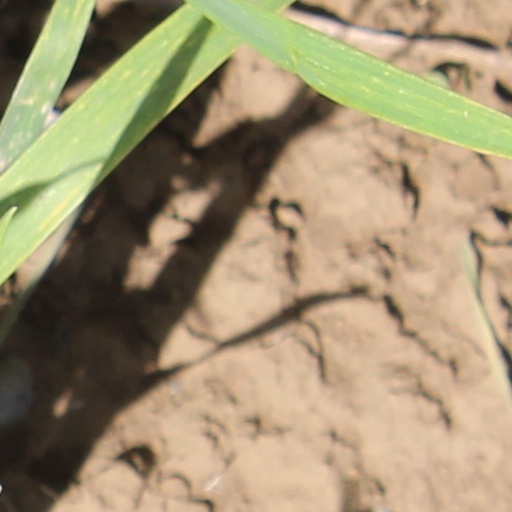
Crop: wheat